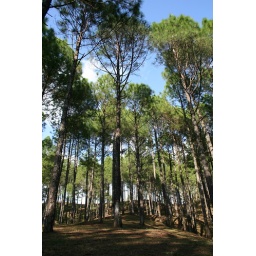
sky through pine forest near Chaukori (INDIA)